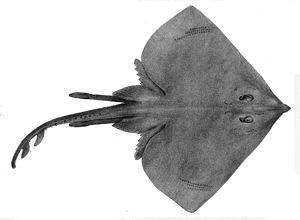
Arhynchobatidae est une famille de raie.
Atlantoraja est un genre de raie.